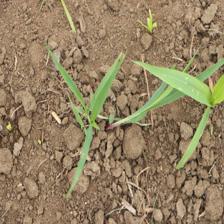
Label: Sorghum